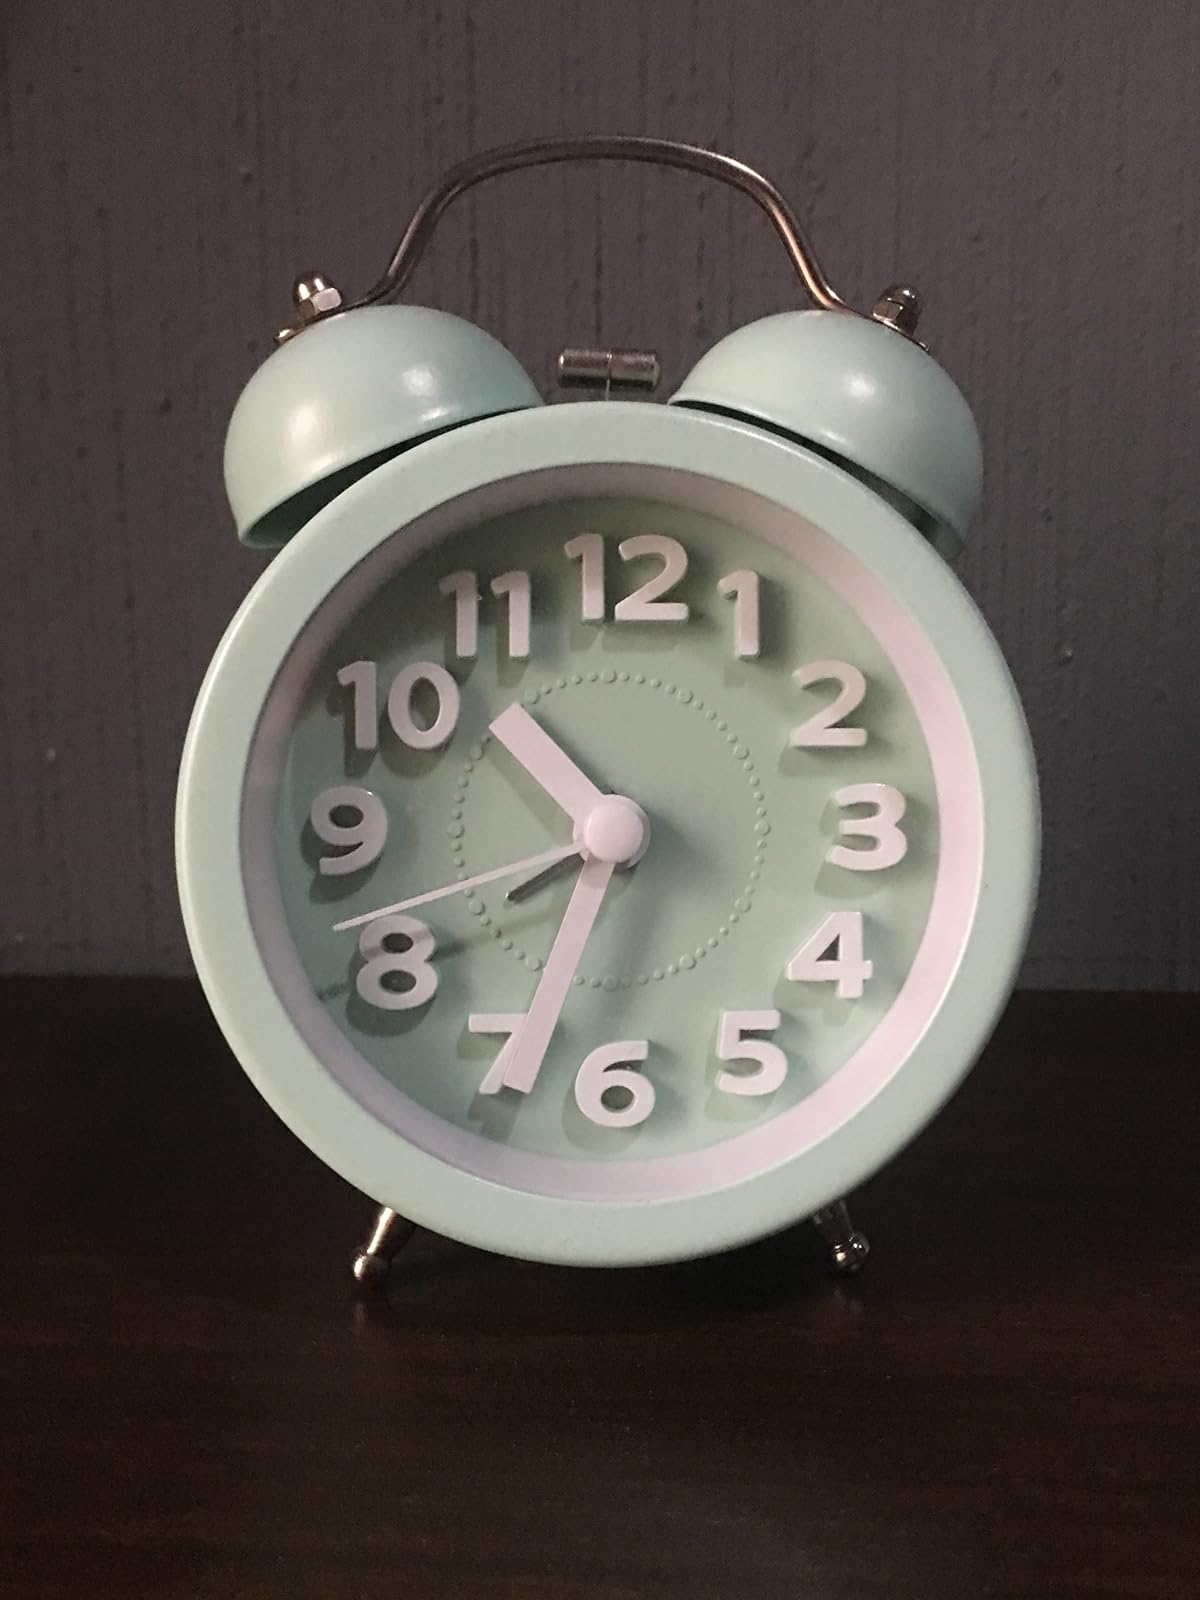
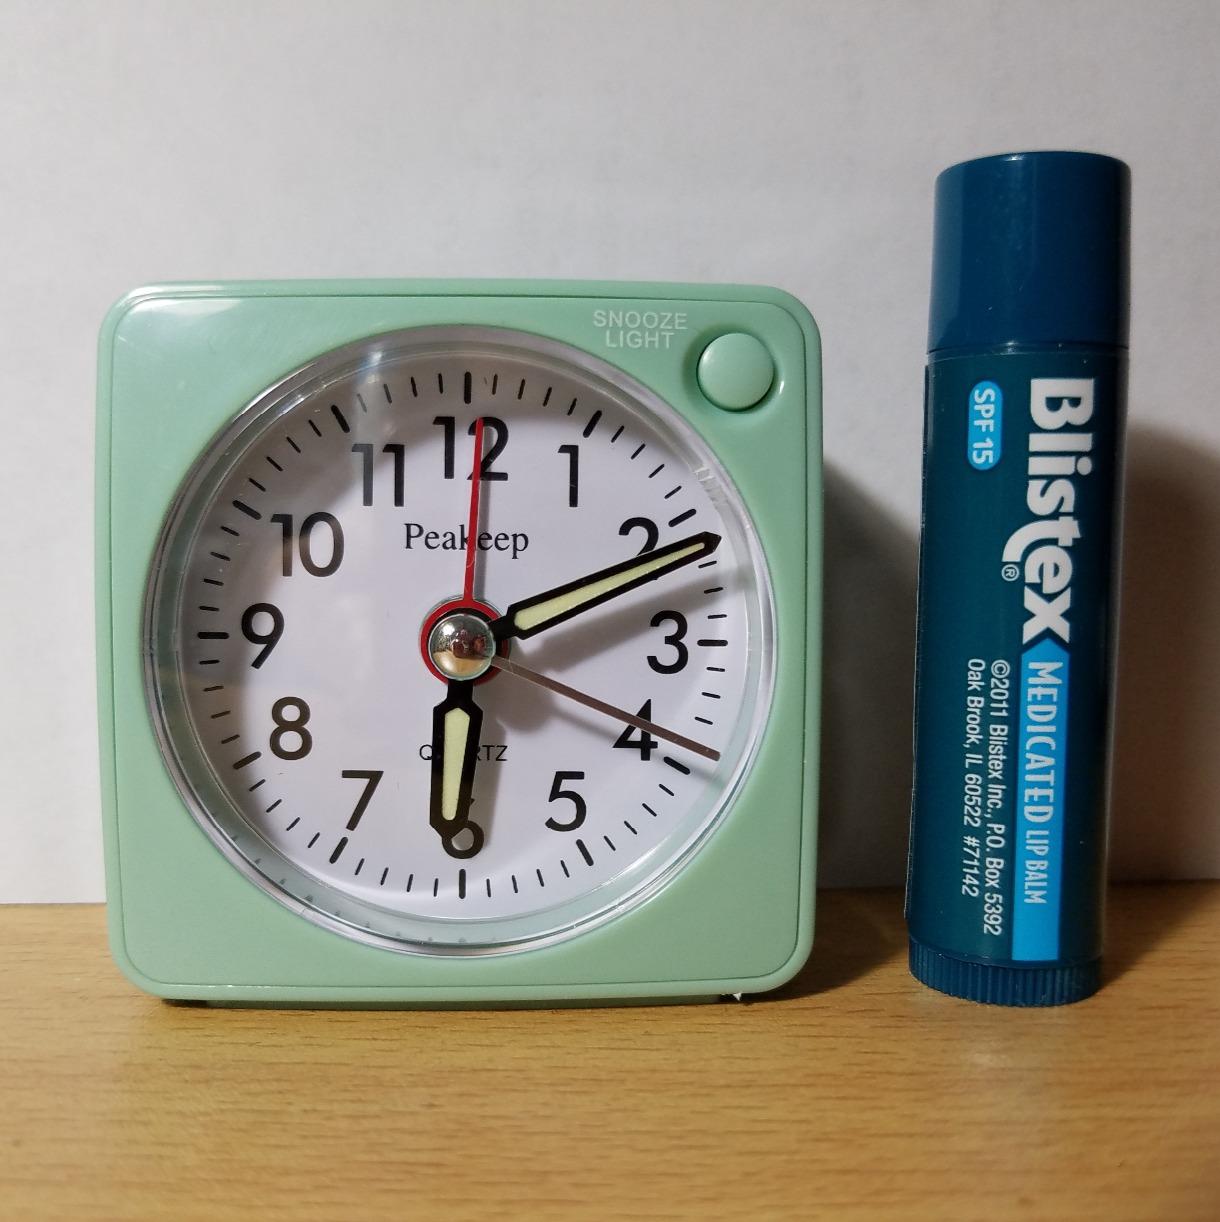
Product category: clock
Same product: no